Lincoln Academy (Maine)

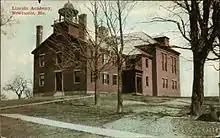
Postcard of Lincoln Academy in 1912

Lincoln Academy formerly served as a "fitting school for Bowdoin College" from 1805 until 1903. The Maine Legislature then passed a law that mandated secondary education be funded by the local towns. As a result, many adults enrolled at LA causing an increase in enrollment and a dramatic change in the nature of the student body. By 1906, the school body was composed of those preparing for Bowdoin College with a required exam for admission. The exam was later discontinued in the 1930s resulting in Lincoln becoming a public high school. Enrollment increased during the 1950s and 1960s and increased again upon the closure of Bristol High School in 1969.